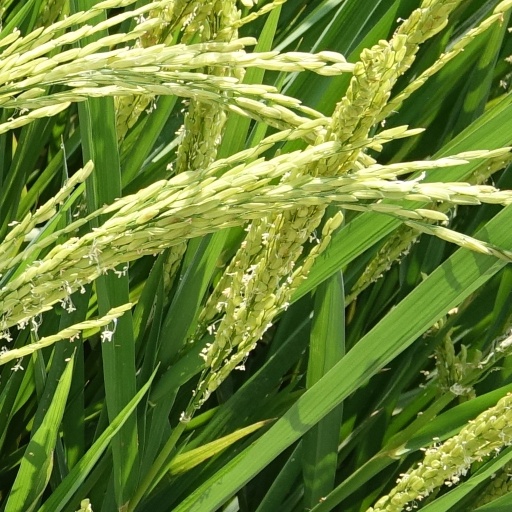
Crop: rice